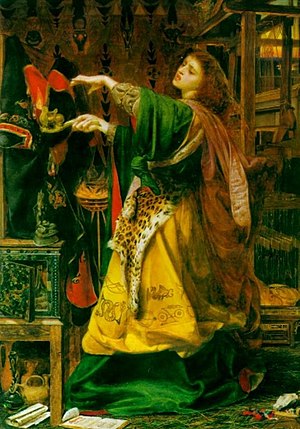
Morgan le Fay
Morgan Le Fay, Oile på panel malet 1864, Størrelse: 62,9 x 44,5 cm Placering: Birmingham Museums and Art Gallery, Birmingham, England.
Morgan le Fay er Kong Arthurs halvsøster og modstander. Ofte beskrevet som en heks og/eller healer. Tilnavnet le Fay betyder feen.